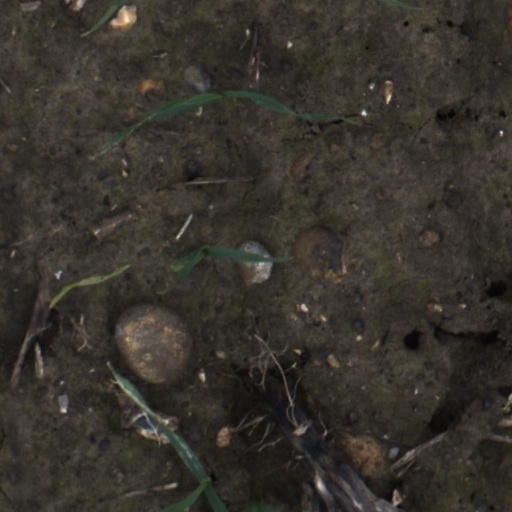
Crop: wheat